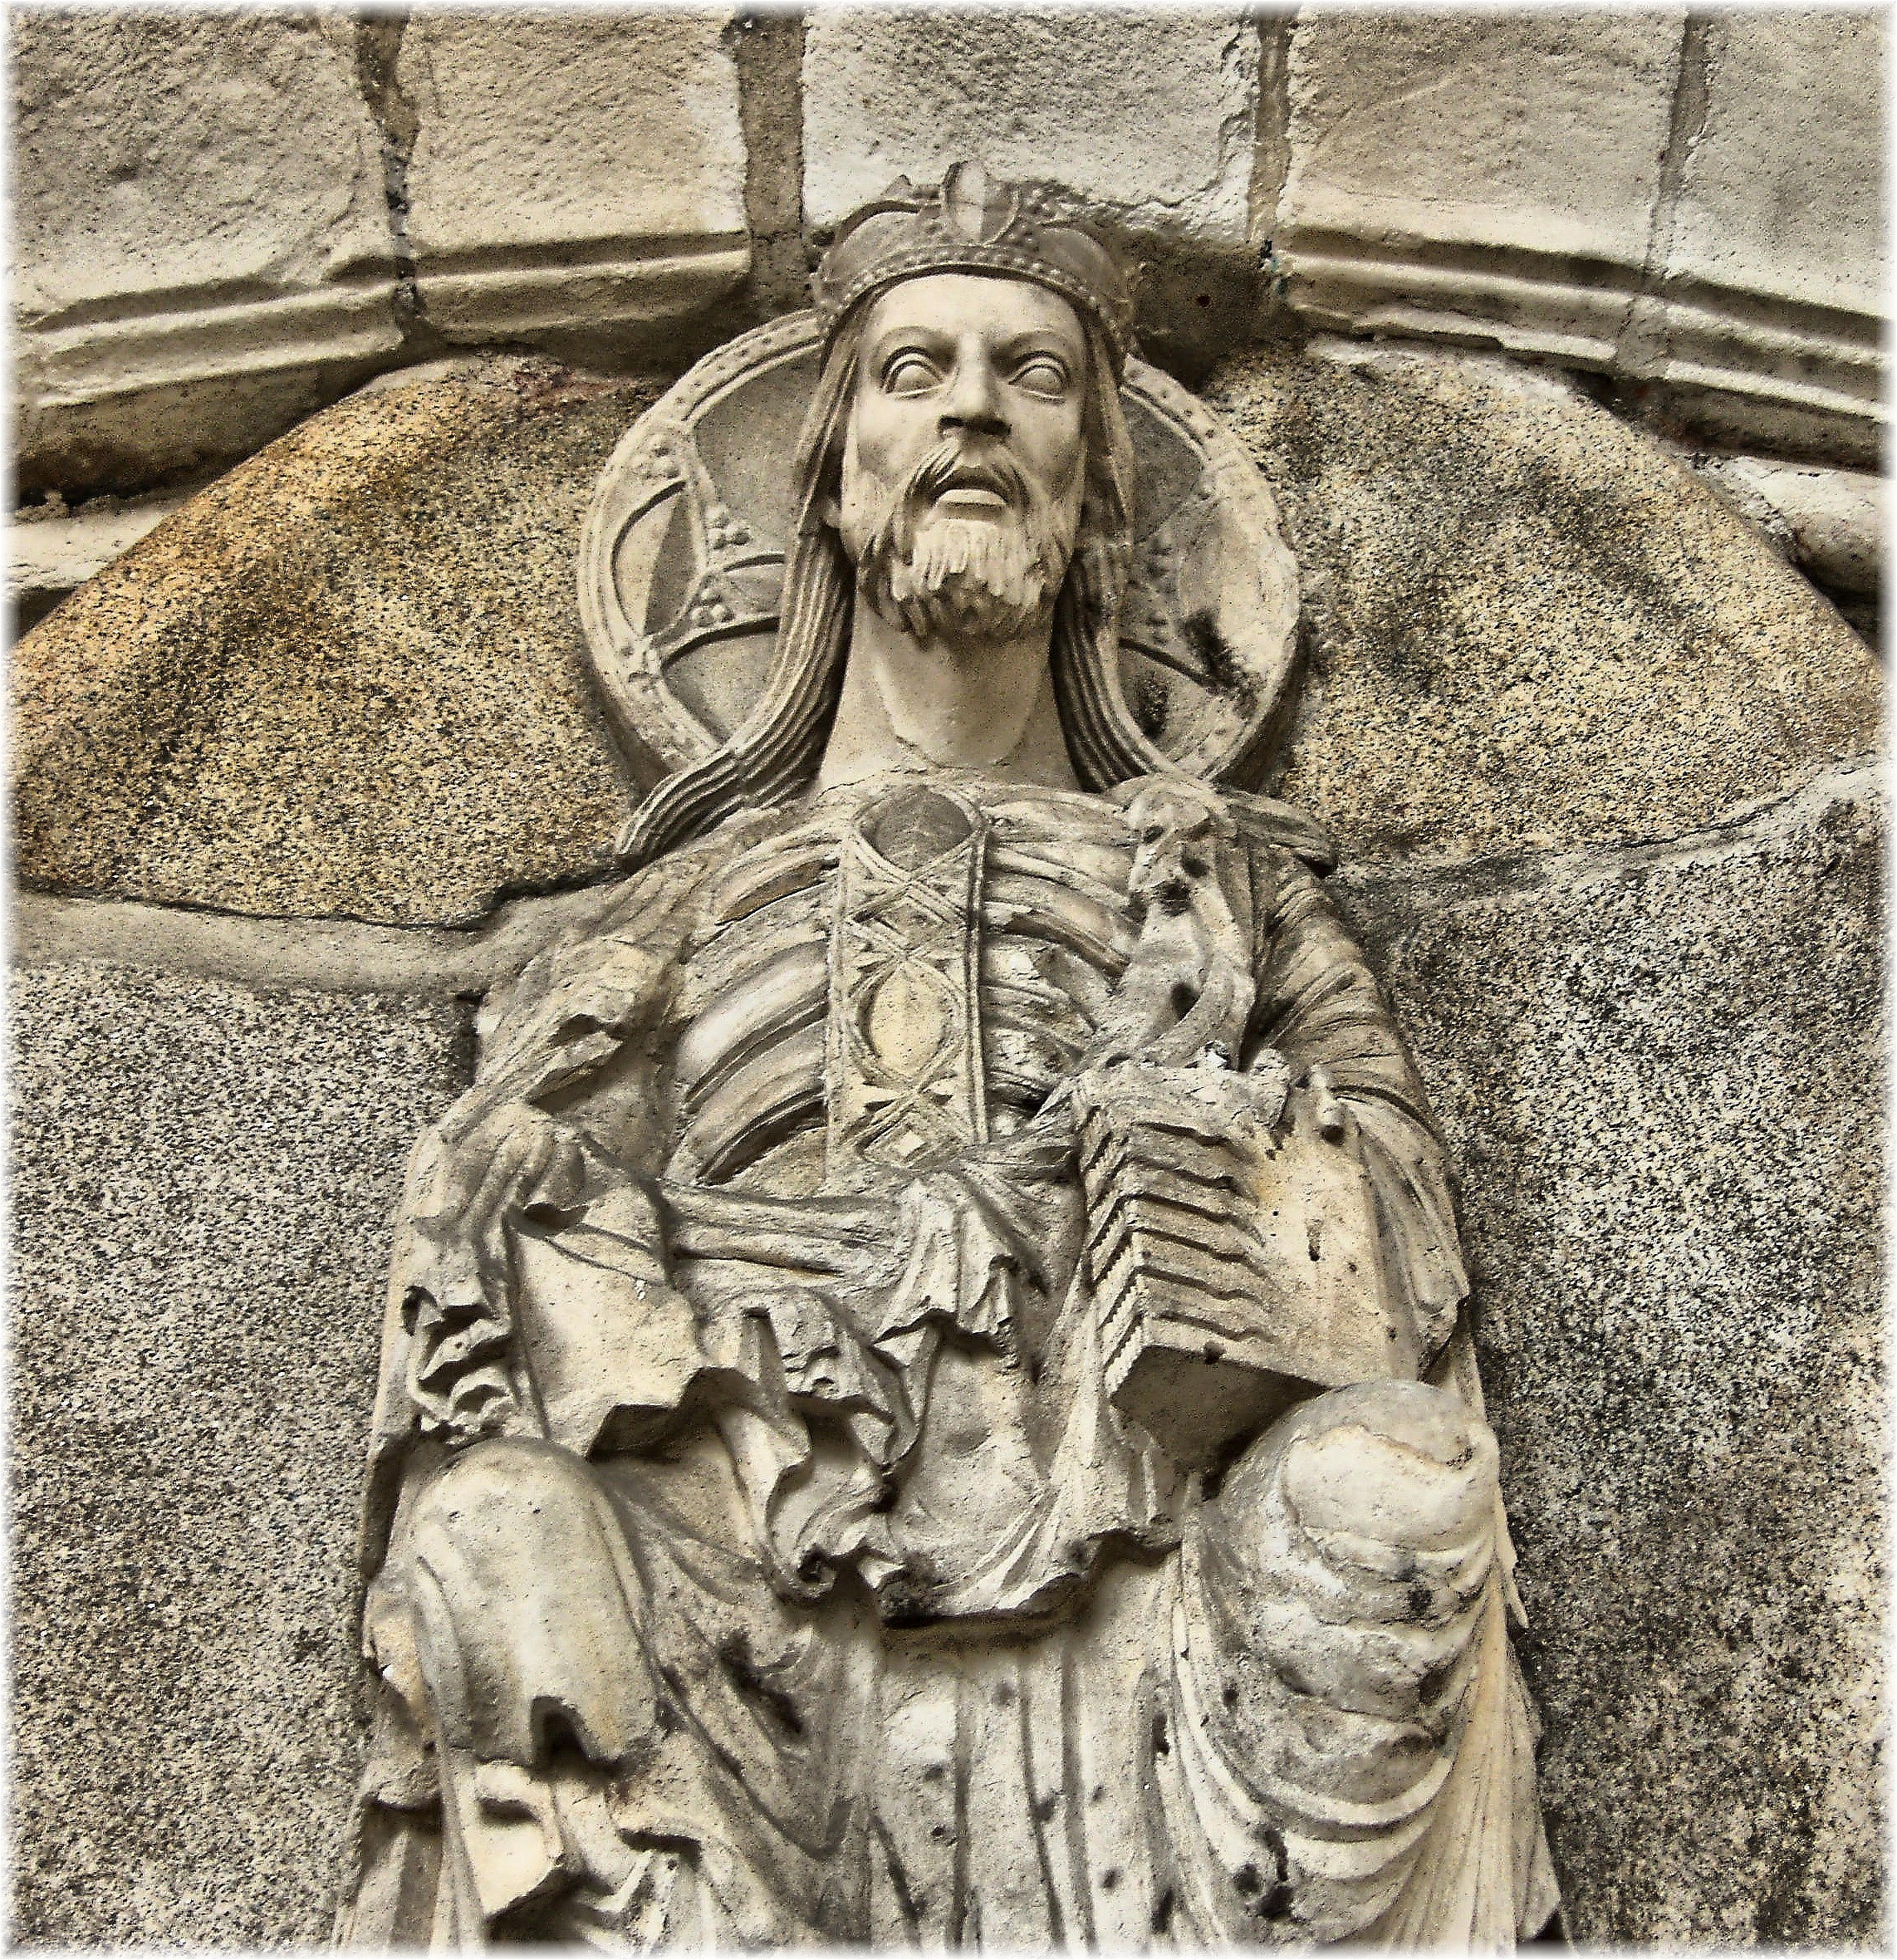
monument, statue, sculpture, art, temple, history, carving, relief, thegalaxy, mythology, archaeological site, stone carving, ancient history